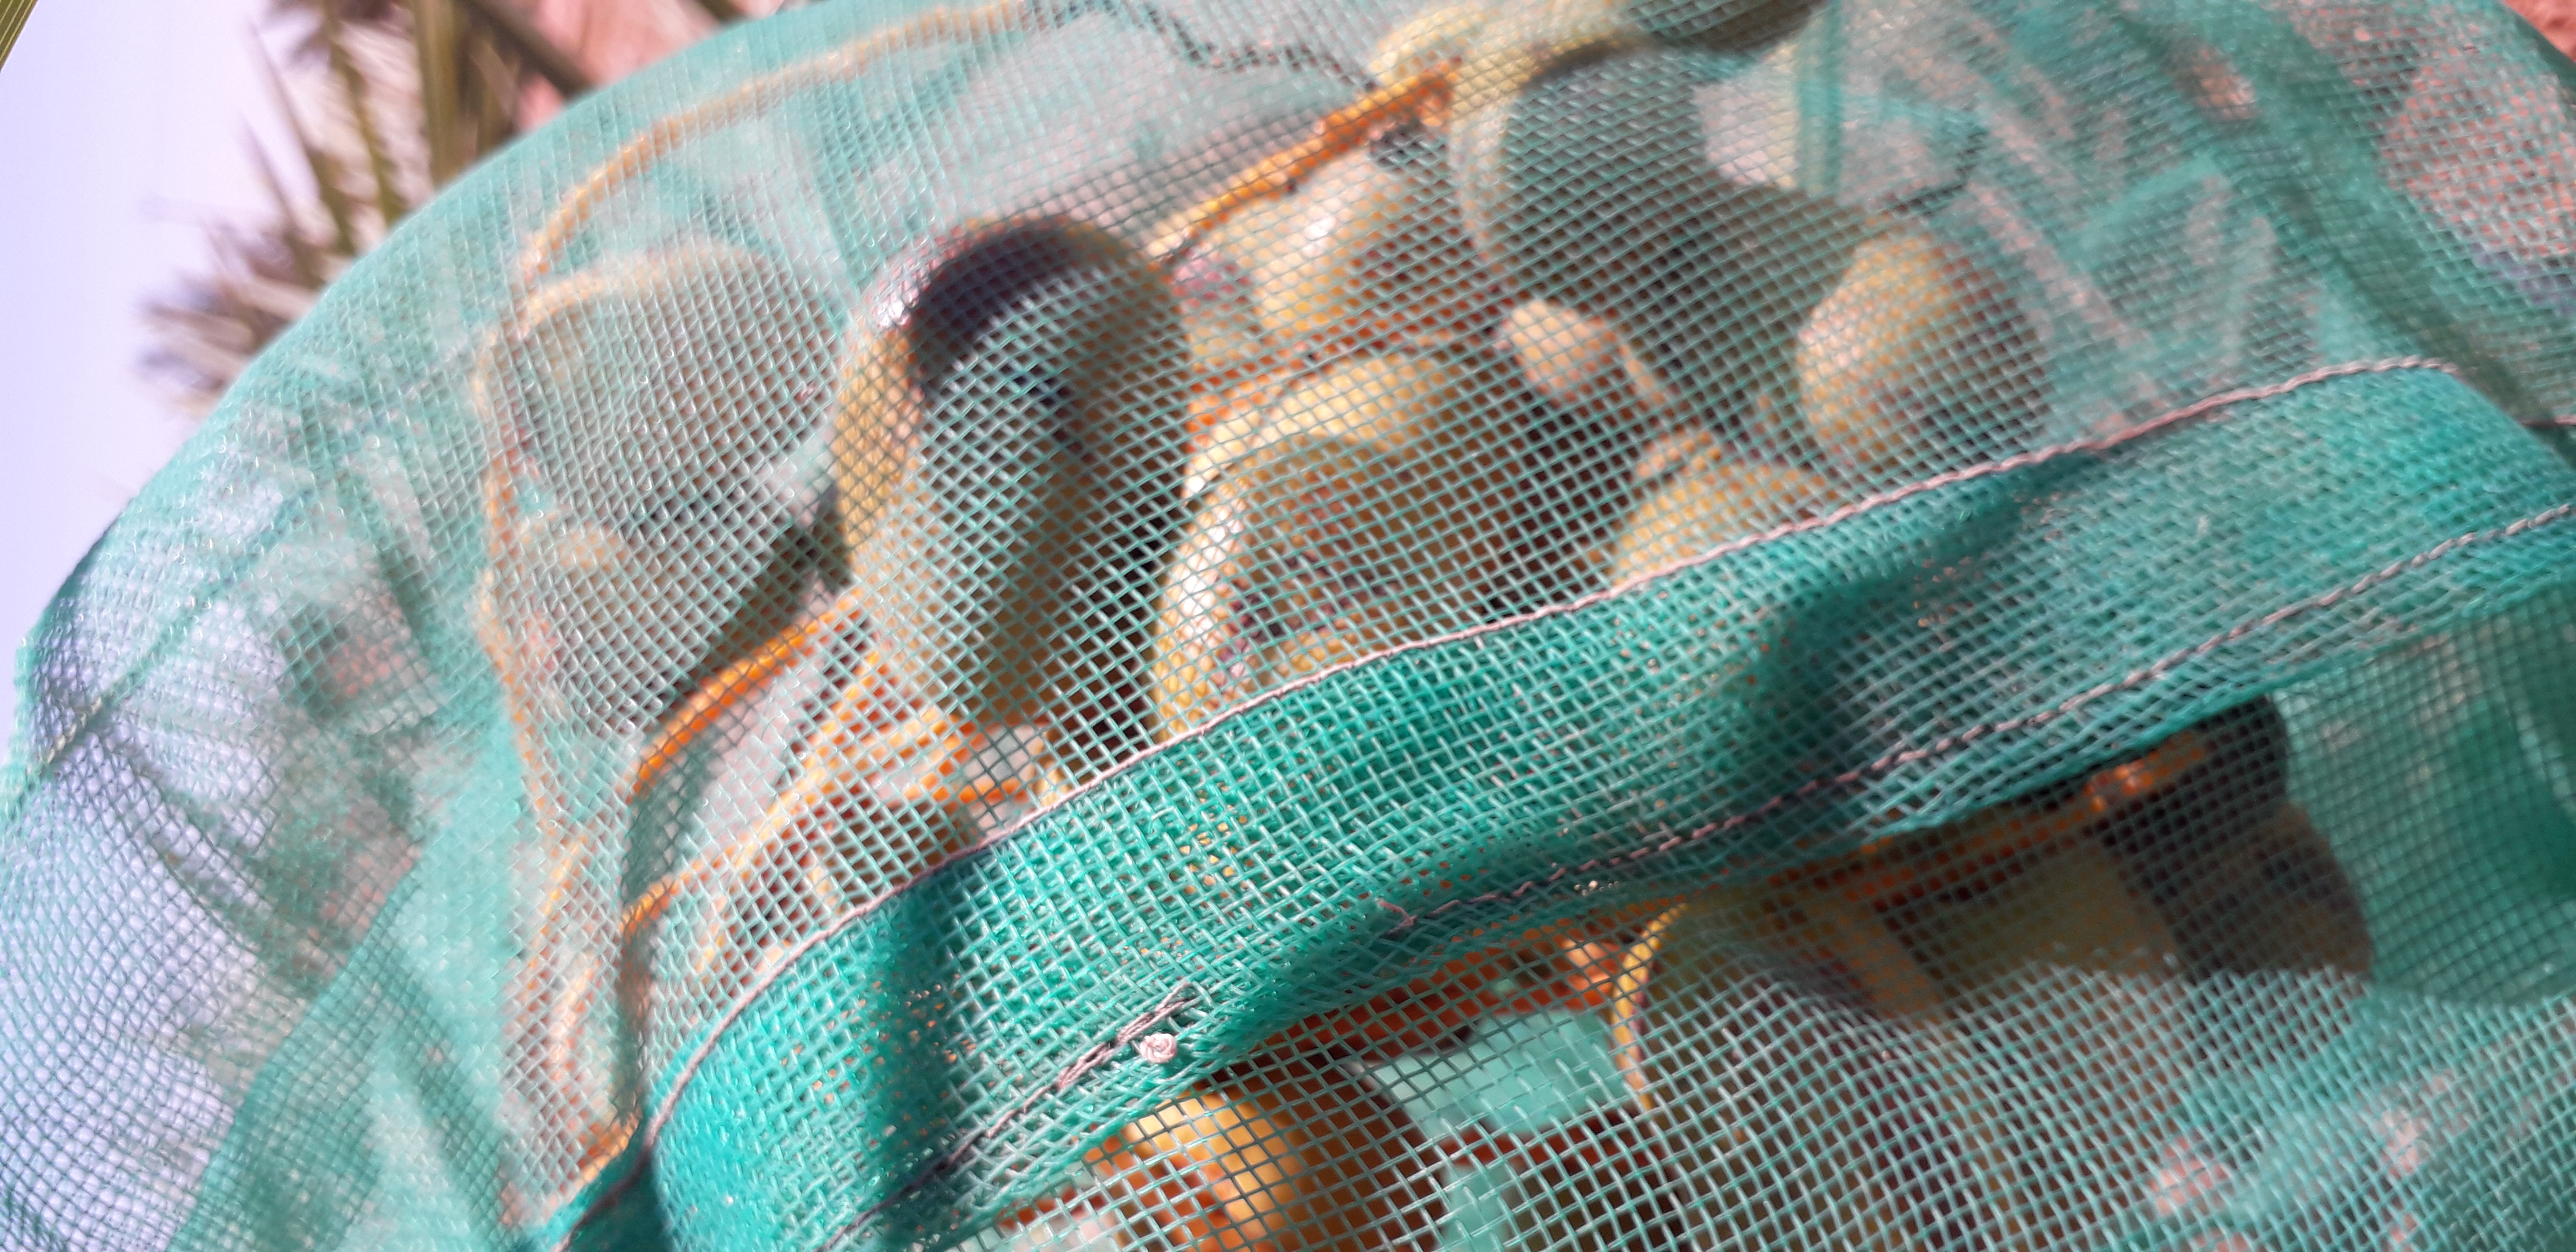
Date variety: Boufagous